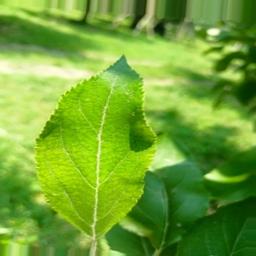
Label: Healthy